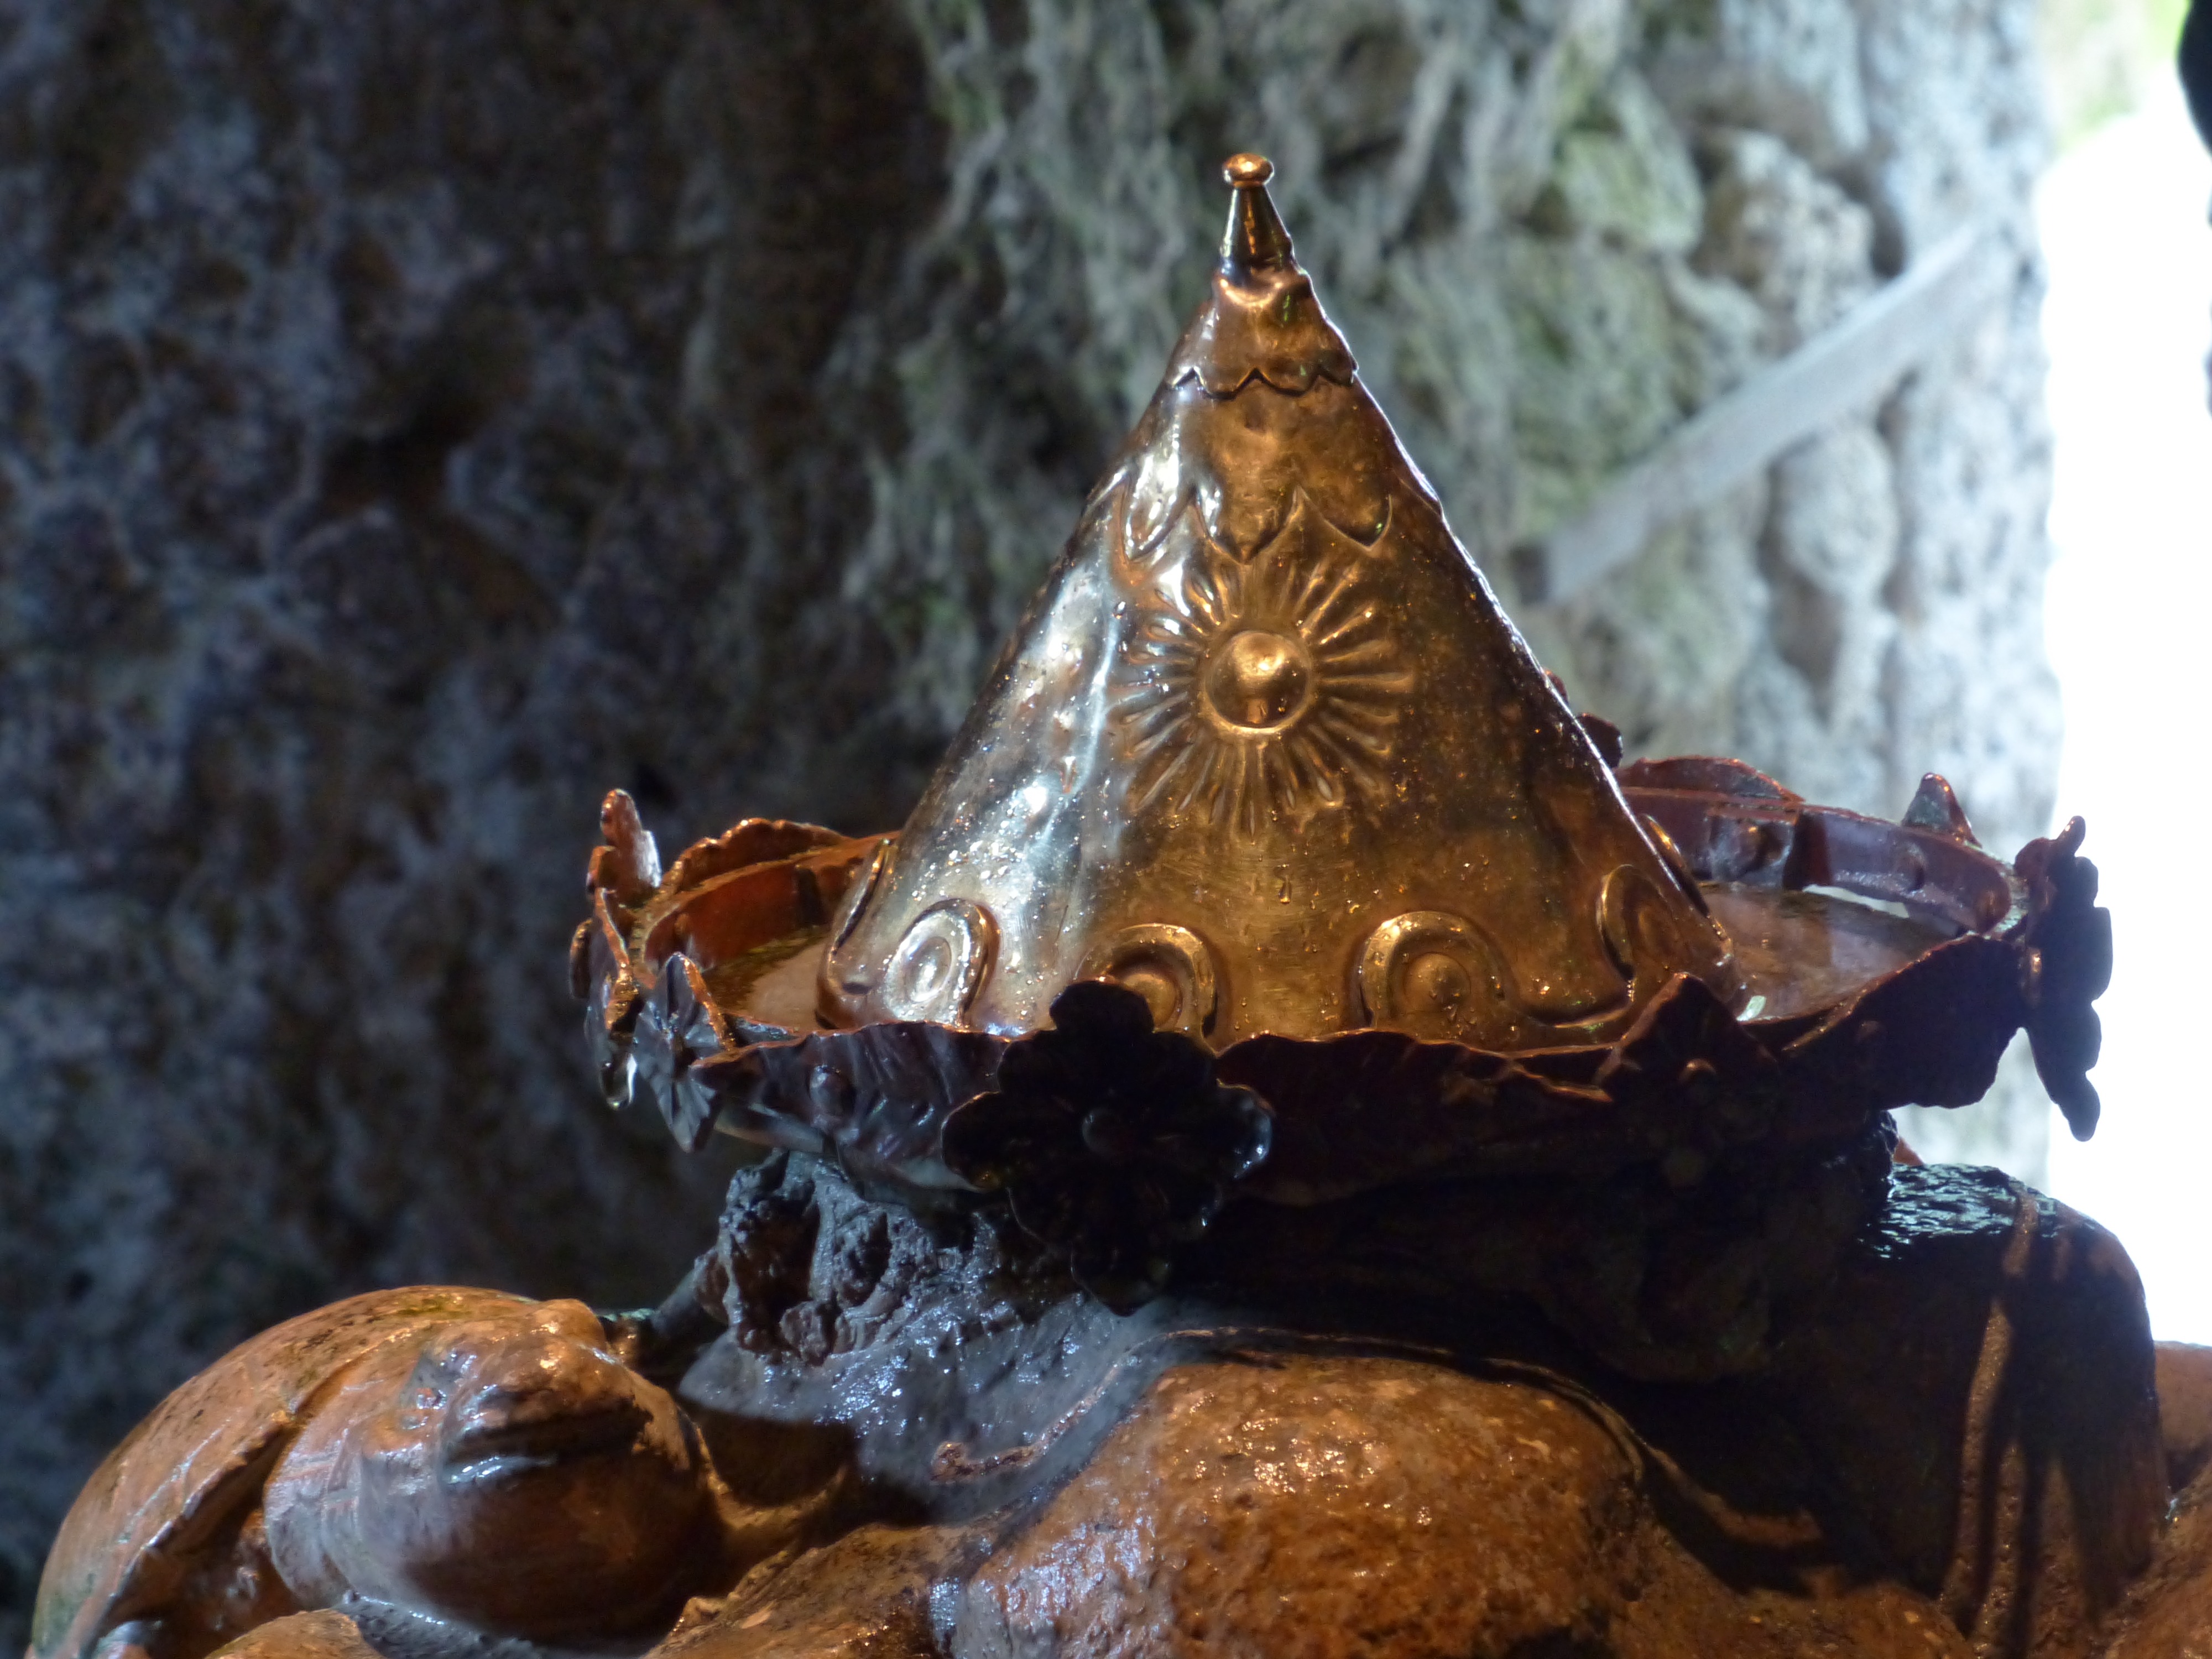
leaf, monument, statue, golden, crown, austria, christmas decoration, sculpture, fountain, carving, salzburg, water jet, golden crown, hellbrunn, schloss hellbrunn, metal crown, mydasgrotte, crown cave, crown room